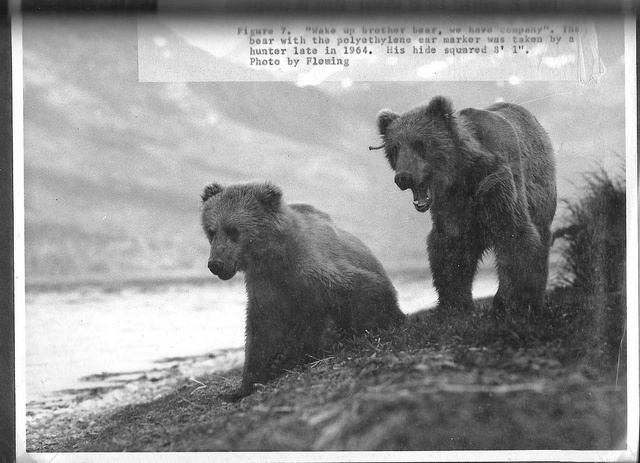
A couple of bears on a shore near some water.
A picture of two bears in an outdoor setting
Two bears on the side of a river with mountains in the background.
a pair of bears standing next to a river
Two large furry bears next to a river.